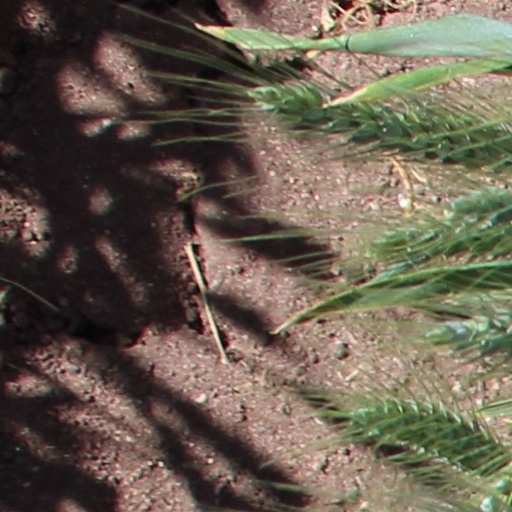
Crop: wheat